Edward Newdegate

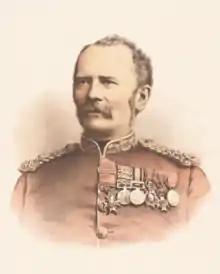
Edward Newdigate, 1883 portrait

Lieutenant-General Sir Edward Newdigate Newdegate, (15 June 1825 – 1 August 1902) was a British Army officer. Until 1887 he was Edward Newdigate.